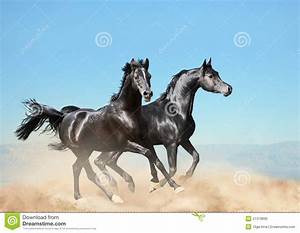
Label: cavallo